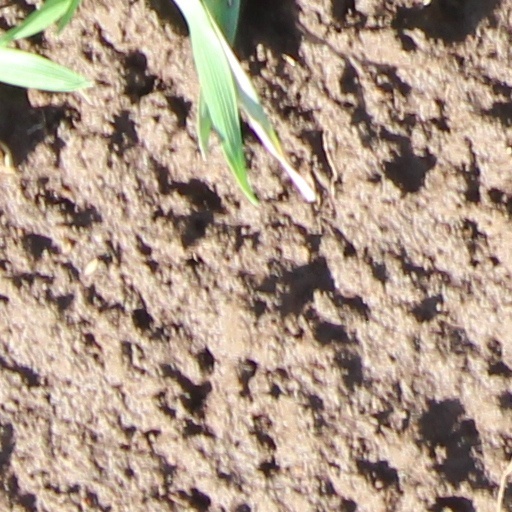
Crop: wheat